The Worlds of H. Beam Piper

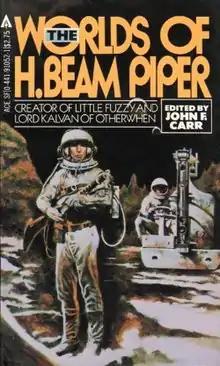
First edition

The Worlds of H. Beam Piper is a collection of short stories written by H. Beam Piper, and edited by John F. Carr. The book was published in 1983 by Ace Books. None of these stories take place in either Piper’s Terro-Human Future History series nor in his Paratime series, except for "Genesis" which fits in with both series.